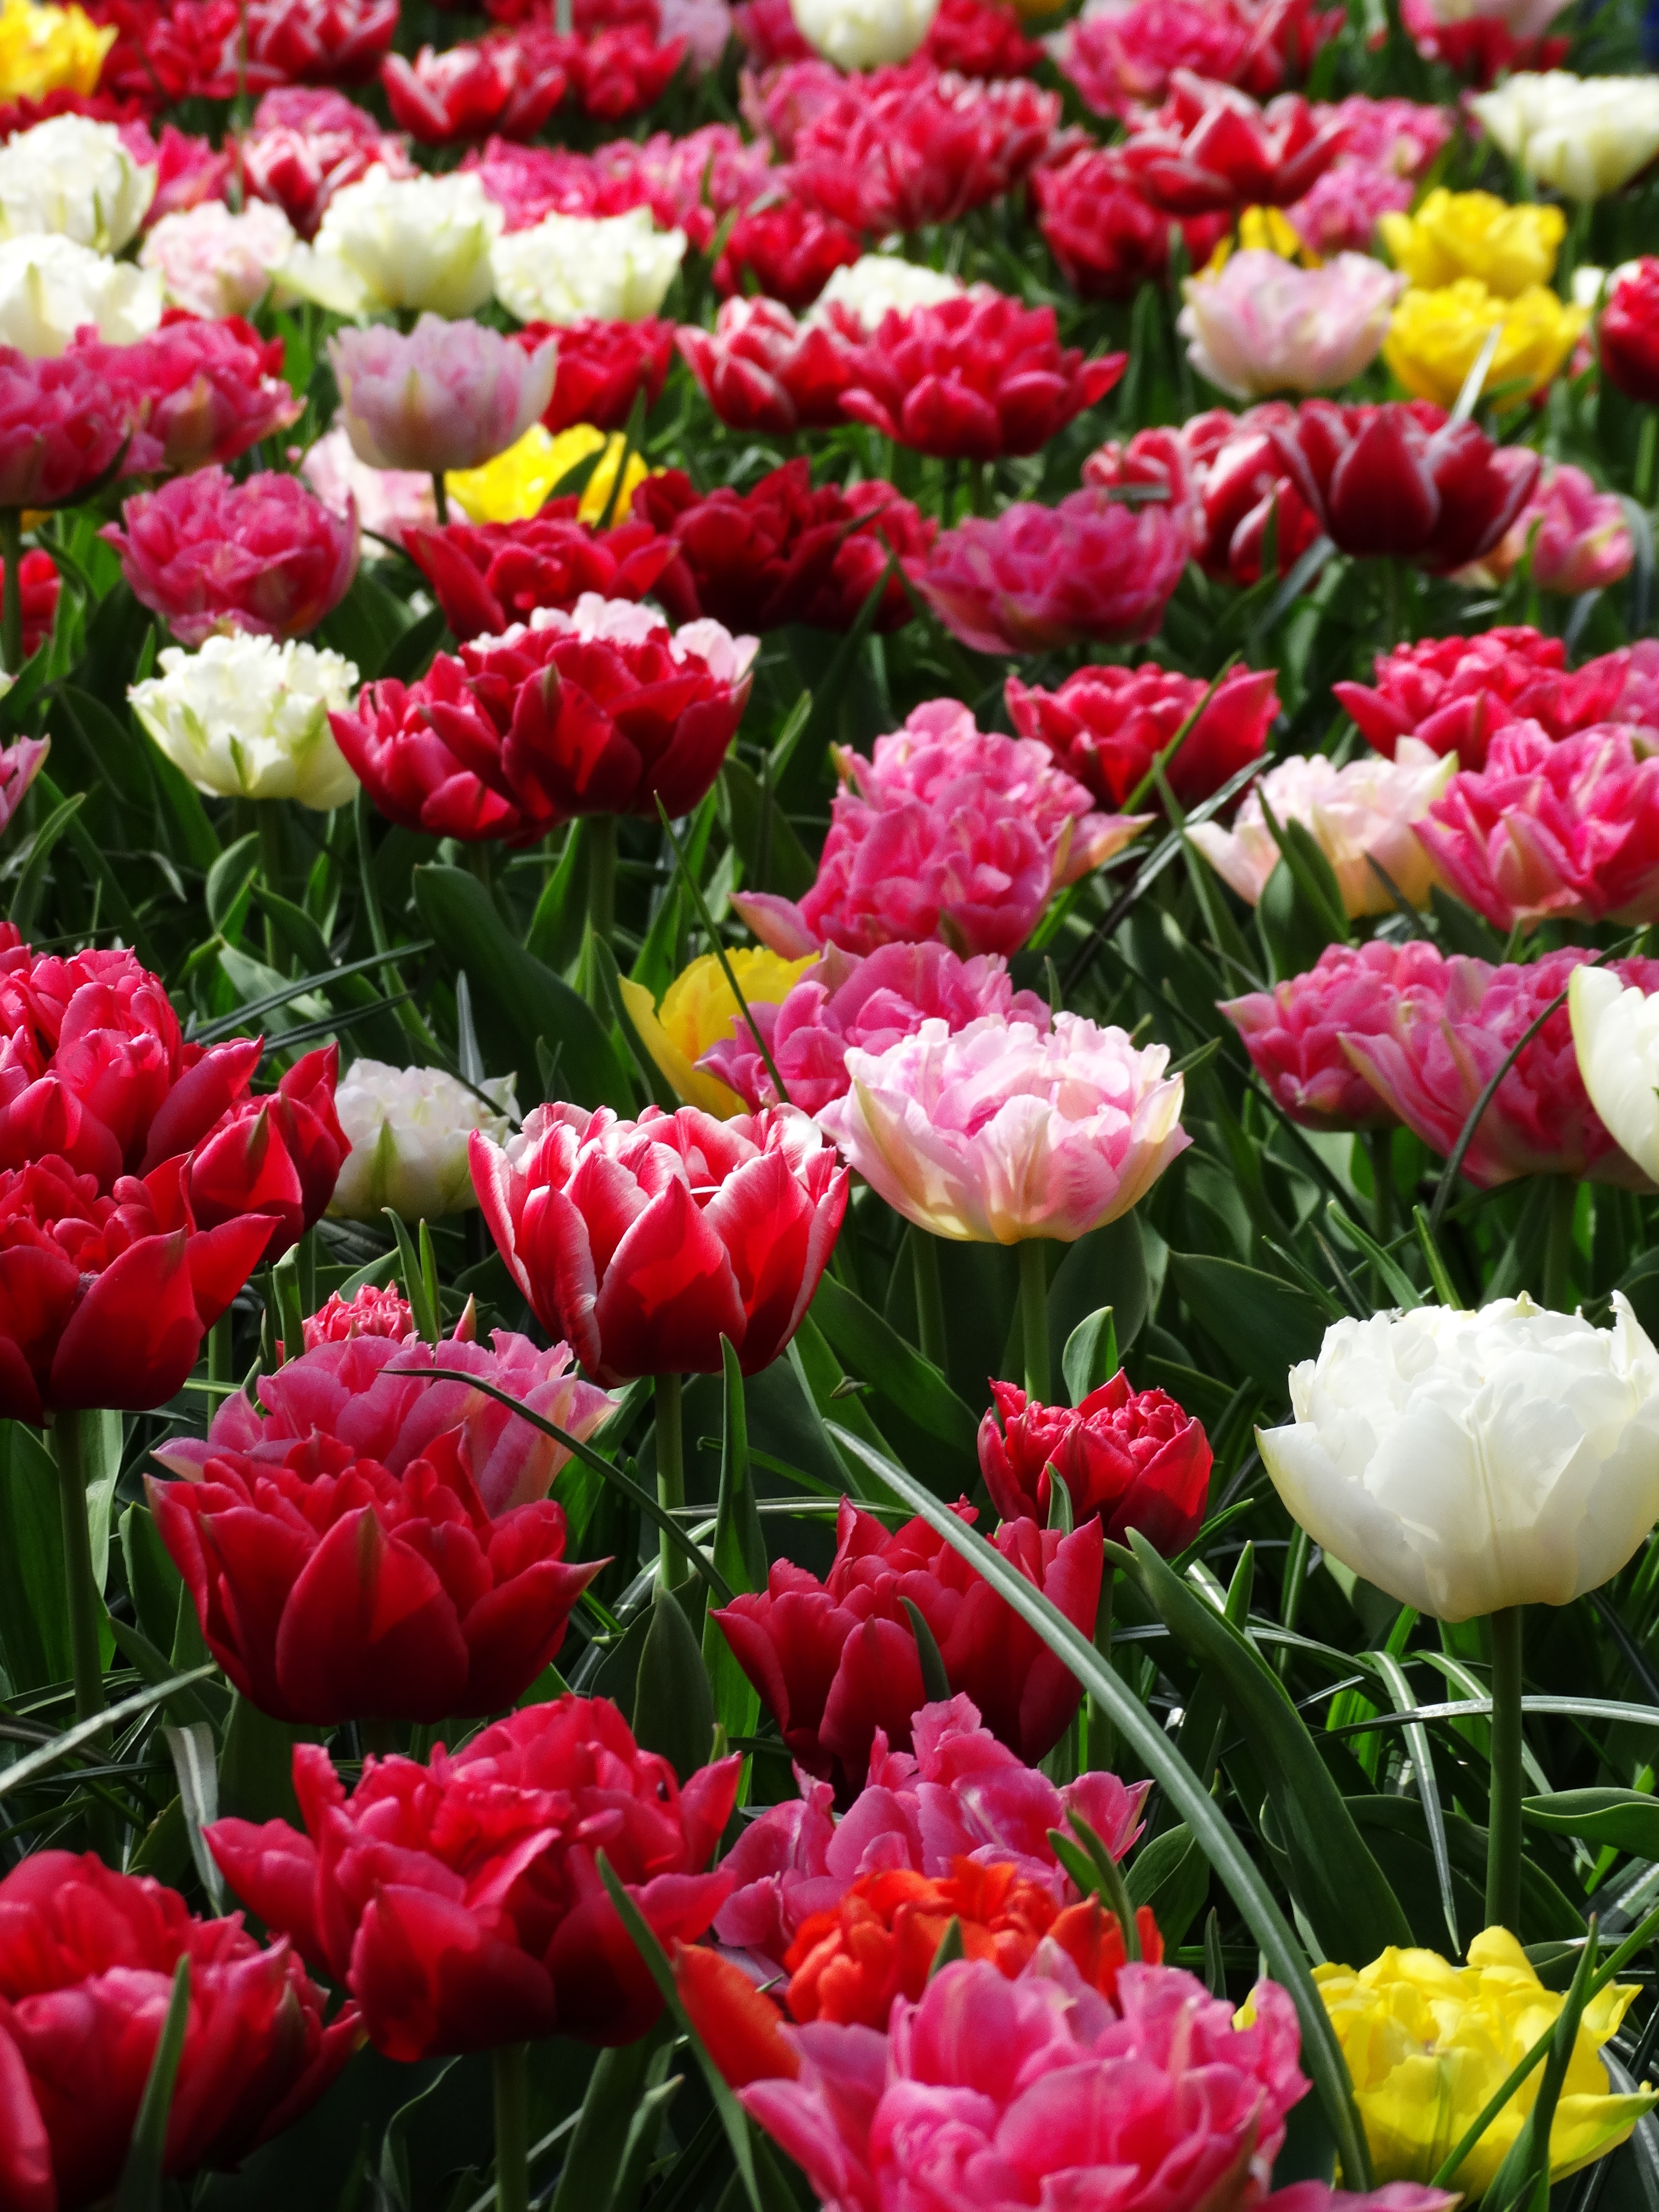
plant, flower, petal, tulip, spring, tulips, keukenhof, flowering plant, lily family, land plant, all colors